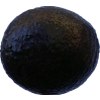
Label: black_avocado